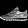
Label: Sneaker